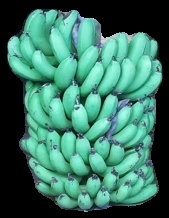
Variety: pachbale
Grade: grade1